Jason Bohannon

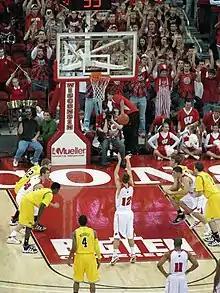
Bohannon shoots a free throw against Michigan in 2010

Jason Gordon Bohannon (born December 30, 1987) is an American former professional basketball player who last played for USC Heidelberg in Germany. He plays mainly as a shooting guard.